Cop City

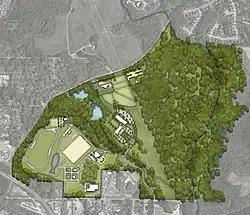
Architect's drawing of the training campus

The Atlanta Public Safety Training Center, commonly known as Cop City, is a police and fire department training campus in DeKalb County near Atlanta, Georgia, United States. Much of the land included in the plans was formerly part of the Old Atlanta Prison Farm, which was abandoned in 1995.